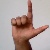
The image shows a hand gesture representing the letter 'L' in Indian Sign Language.